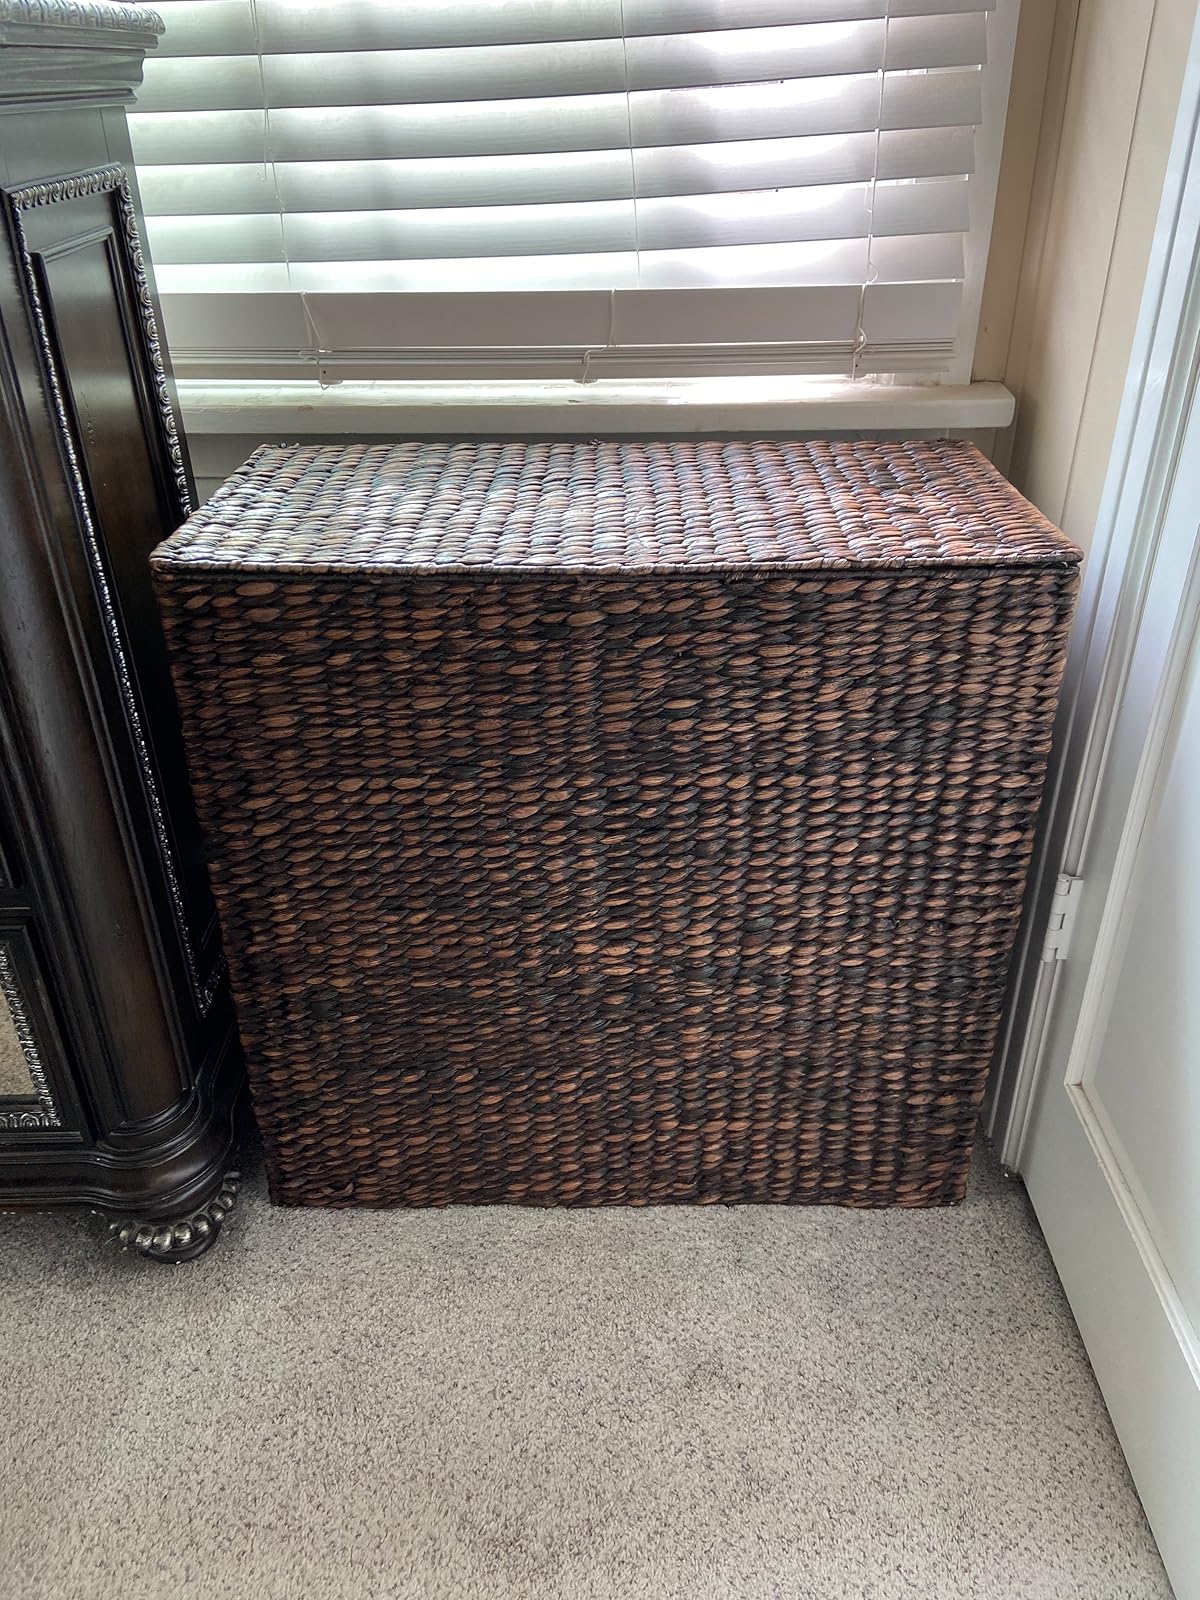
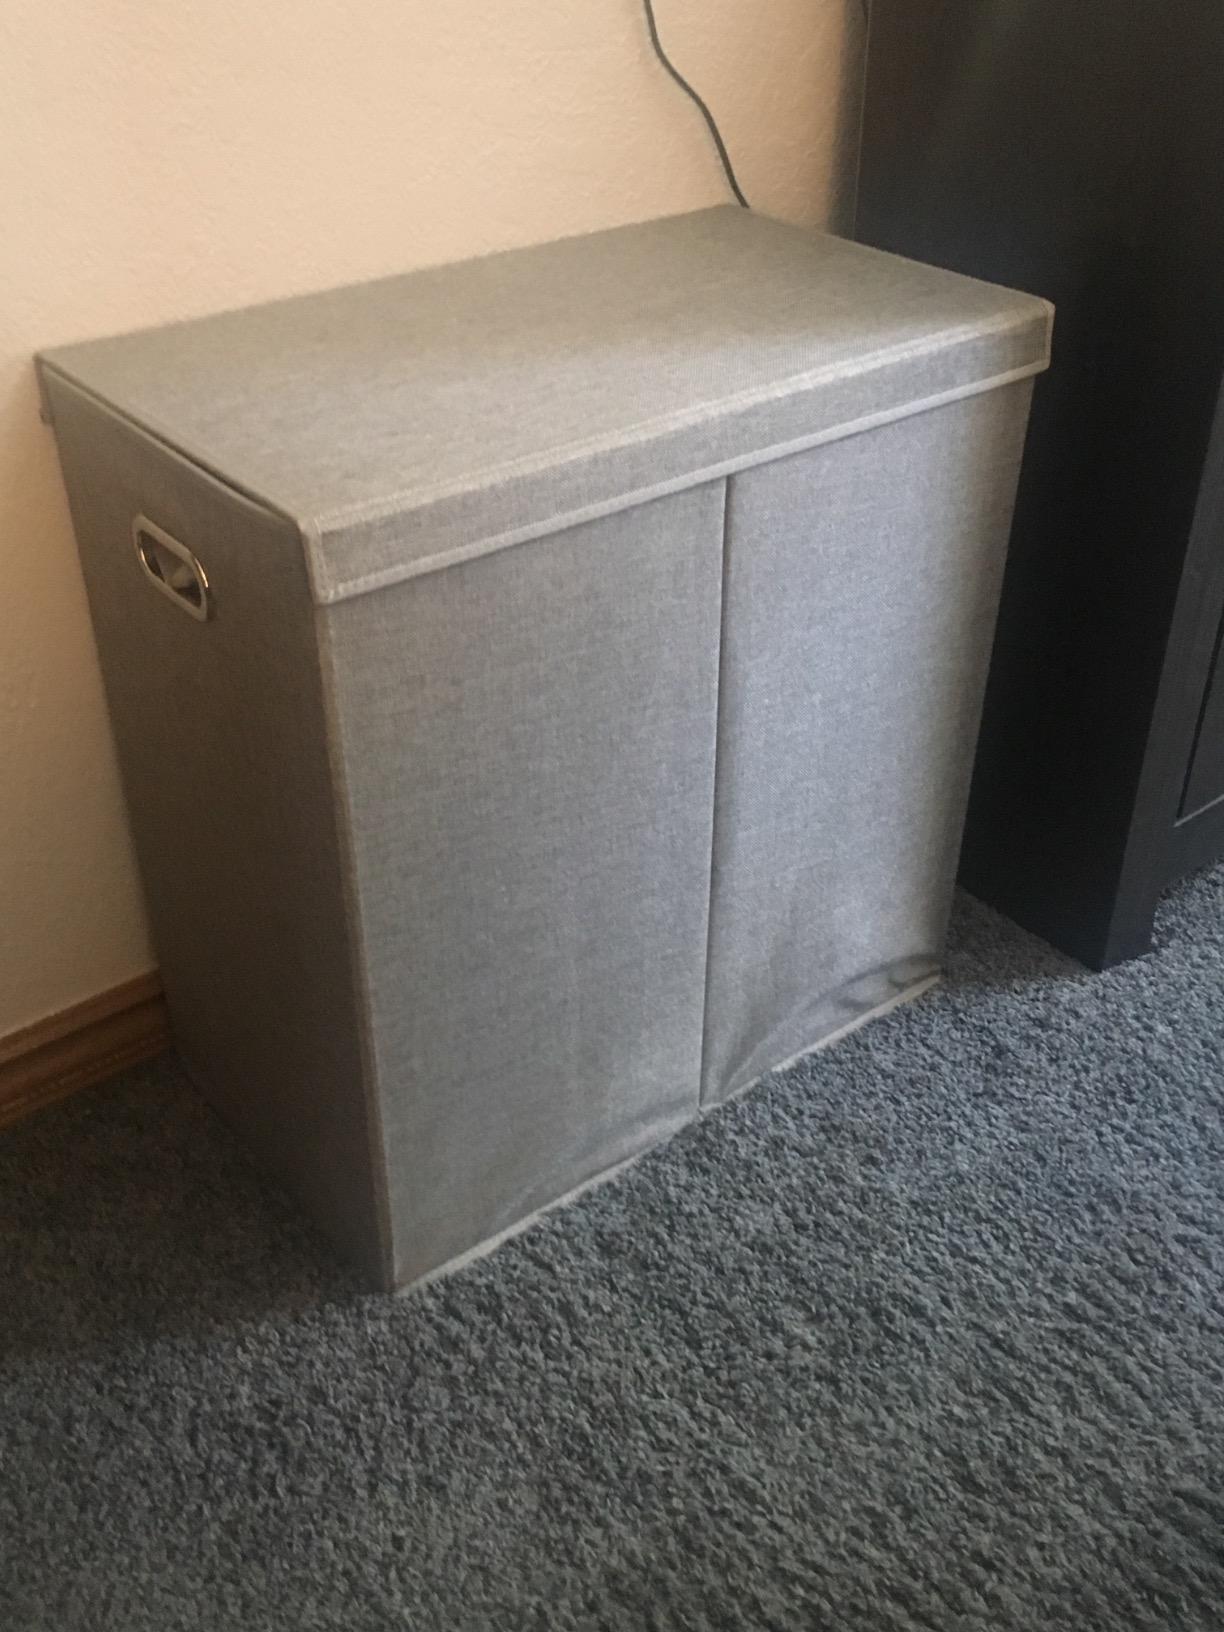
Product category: items_hamper
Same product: no